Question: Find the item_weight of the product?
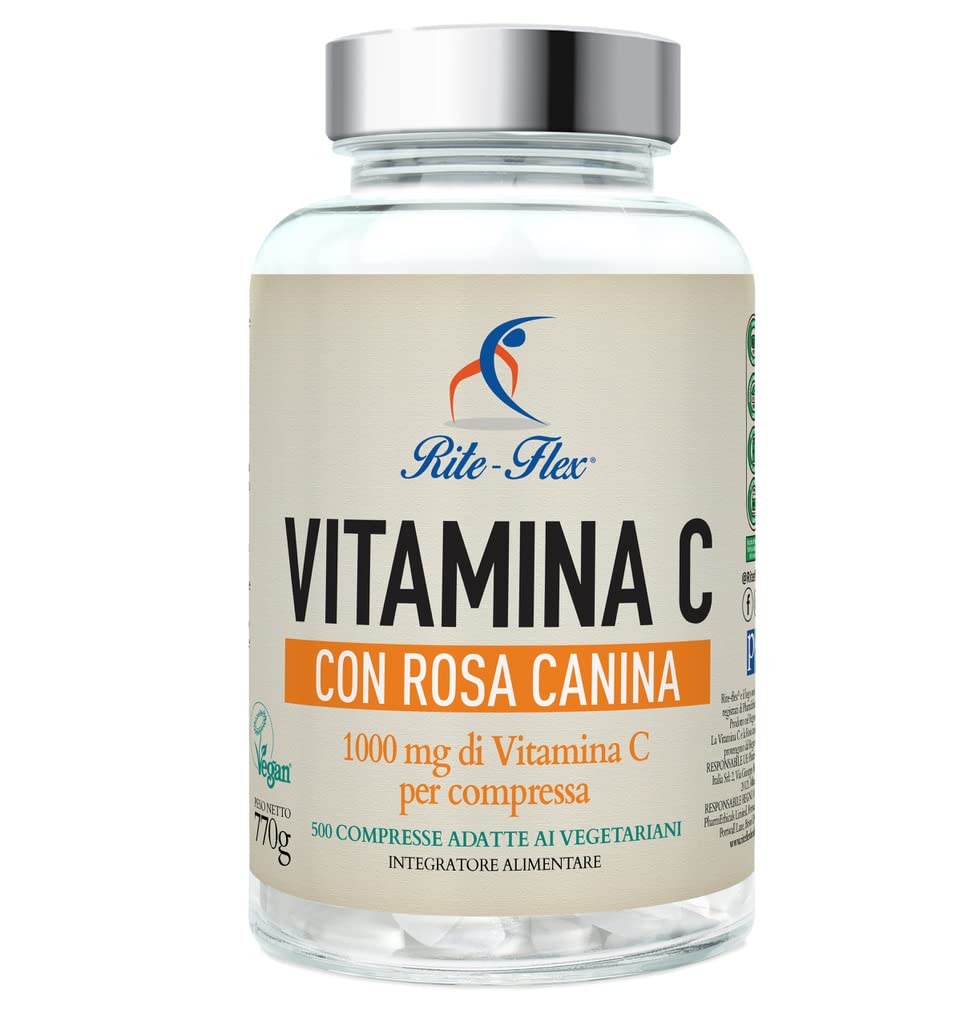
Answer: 770.0 gram